Shirak Province

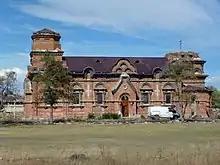
Saint Arsenije Russian Church, Gyumri

According to the 2011 official census, Shirak had a de jure population of 251,941 (121,615 men and 130,326 women), forming around 8.3% of the entire population of Armenia. The urban population is 146,908 (58.3%) and the rural is 105,033 (41.7%). The province has 3 urban and 116 rural communities. The largest urban community is the provincial centre of Gyumri, with a population of 121,976. The other urban centres of Artik and Maralik have a population of 19,534 and 5,398 respectively. With a population of 4,838, the village of Azatan is the largest rural municipality of Shirak.